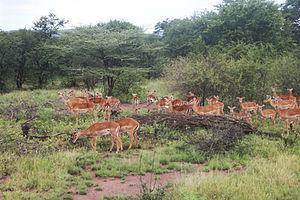
L'impala est une espèce de mammifère faisant partie de l’ordre des artiodactyles et plus précisément de la famille des bovidés. Deux sous-espèces sont reconnues. Cette espèce est la seule du genre Aepyceros.